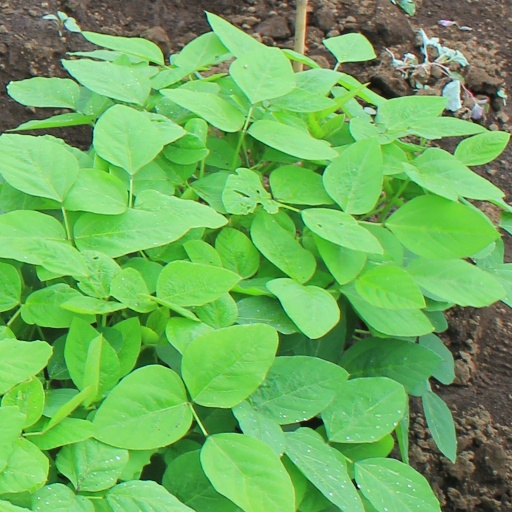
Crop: soybean